Numana

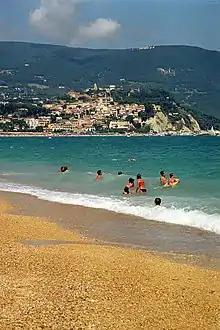
View on the Monte Conero

Marcelli, founded by the family of the same name, developed a tourist resort. Located from the town of Numana, Marcelli was built on a swamp that was reclaimed by the lords of Numana and extends to the Musone River, the southern boundary of the municipality. There are the main seaside resorts of the Riviera del Conero, campsites and holiday clubs.